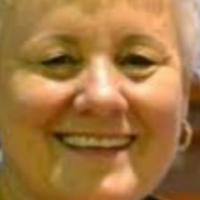
Age group: age 56-65